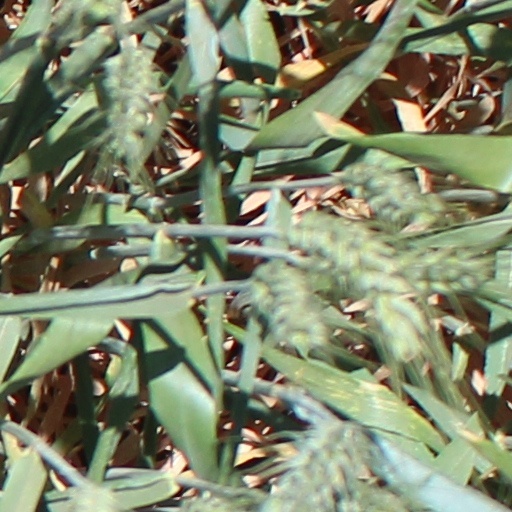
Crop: wheat